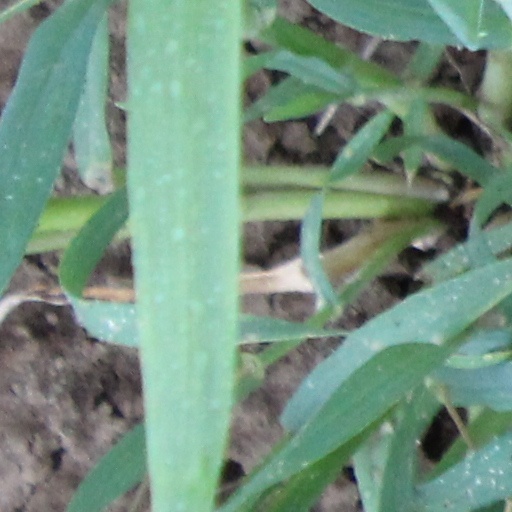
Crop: wheat